Army Long Service and Good Conduct Medal

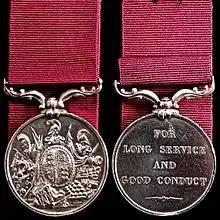
Victoria version with scroll suspender

The reverse remained unaltered, while the suspender was still either a large ring or a rectangular wire bar, attached to the medal with an apparently silver clip.